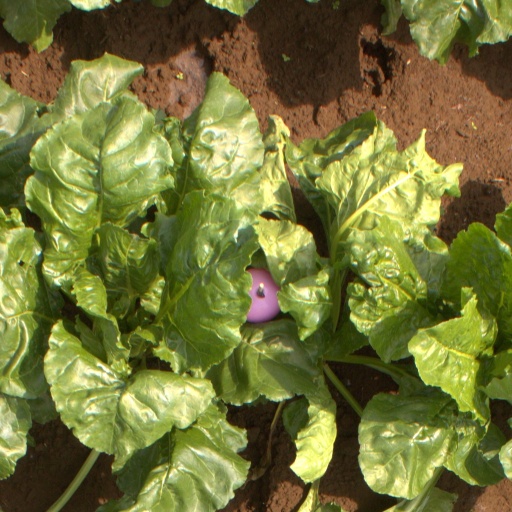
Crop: sugar beet